Green River Formation

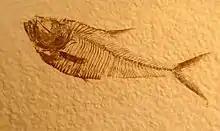
"Diplomystus dentatus" from the Green River Formation Split Fish Layer

The limestone matrix is so fine-grained that fossils include rare soft parts of complete insects and fallen leaves in spectacular detail. Some 35,000 fossiliferous rocks from the Green River Formation are housed at the Smithsonian Institution in Washington, D.C.